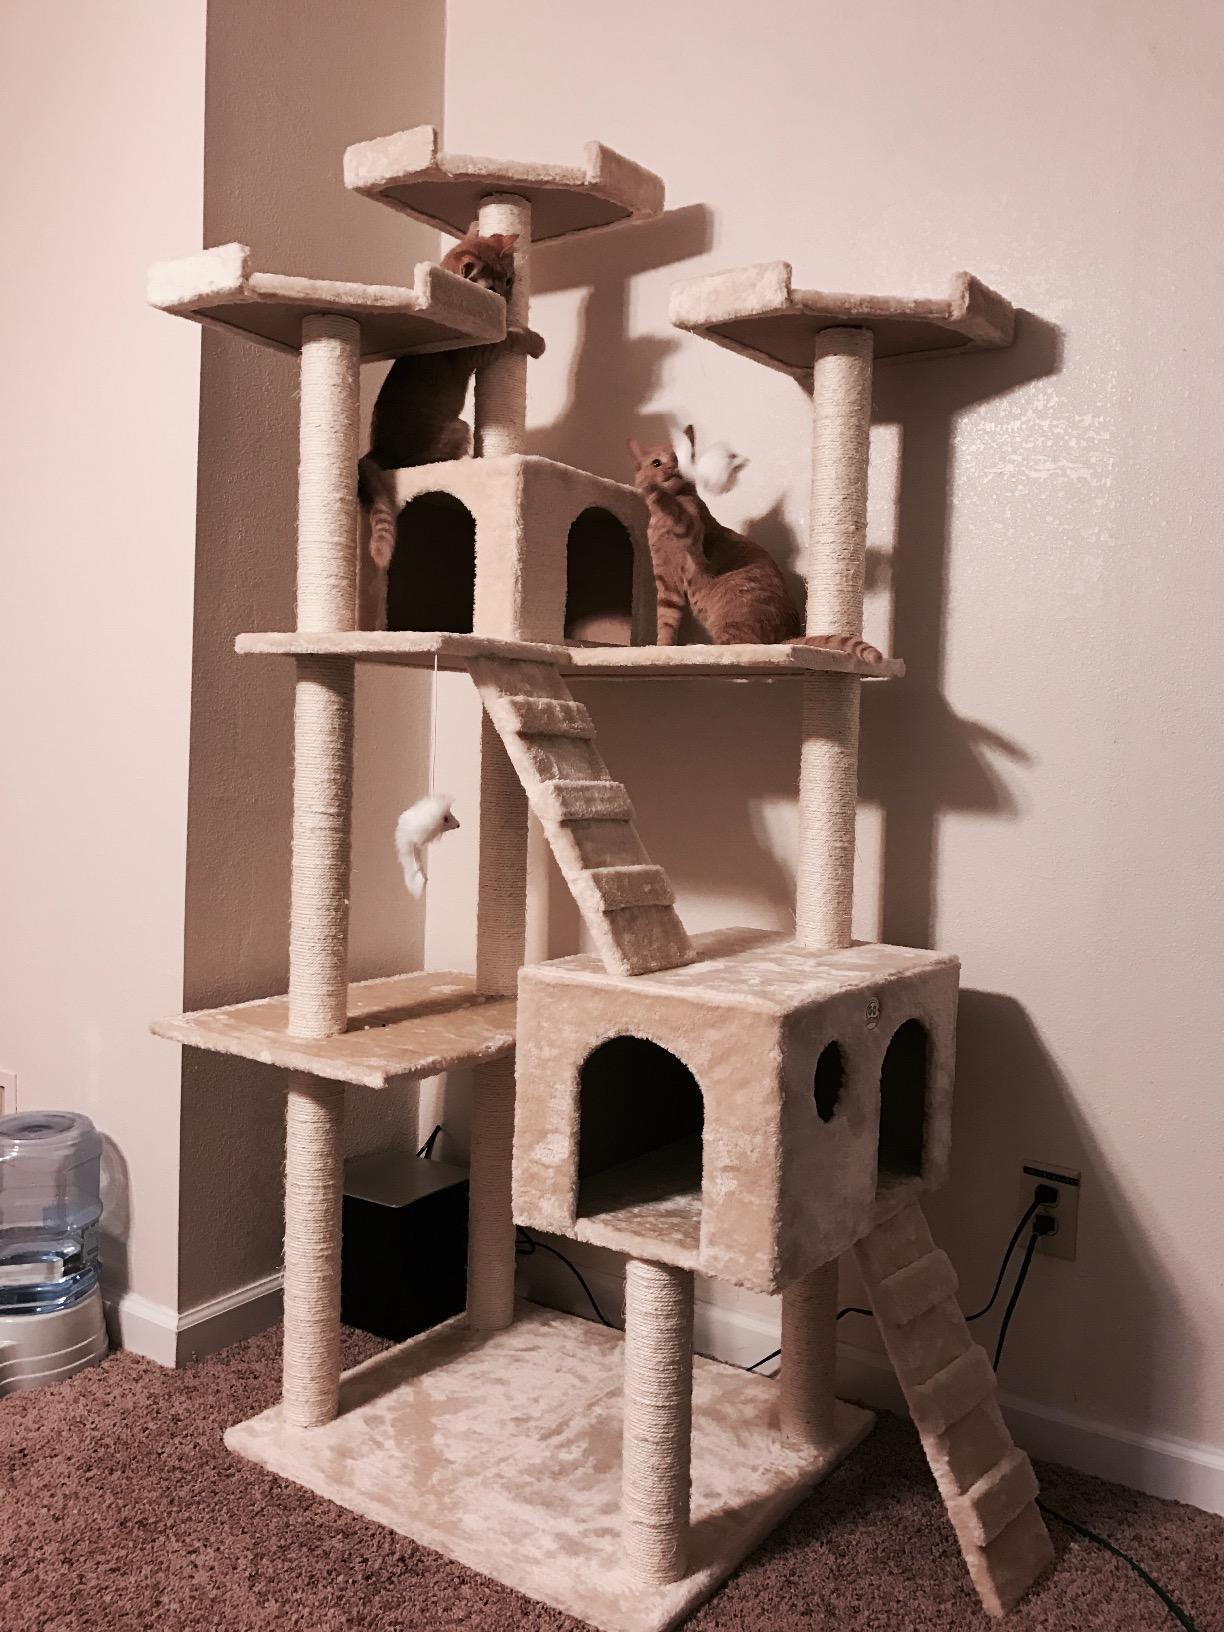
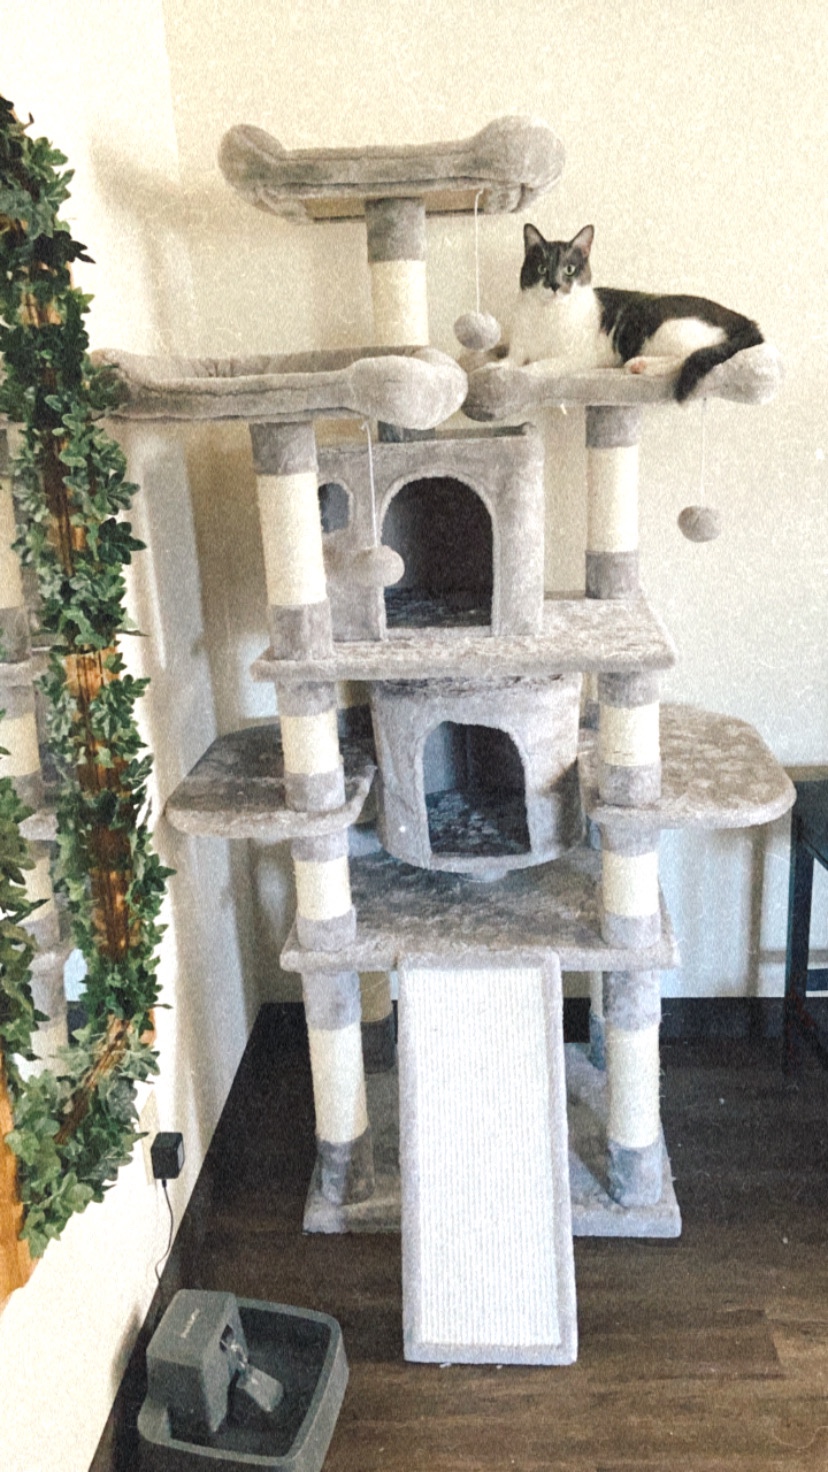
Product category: items_cat tree
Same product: no